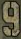
Number: 9